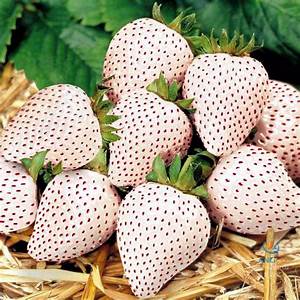
Label: Strawberry